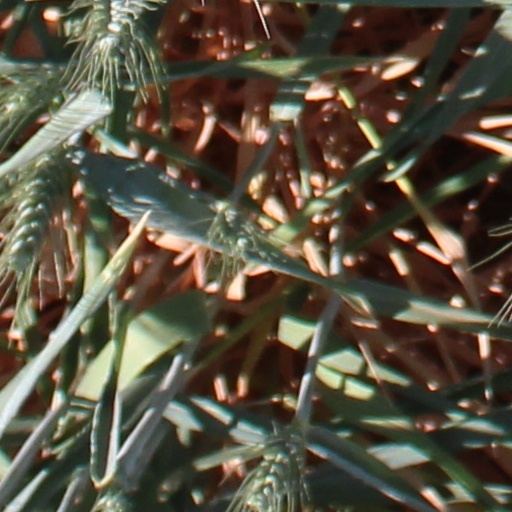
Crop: wheat